Centre for Political and Constitutional Studies

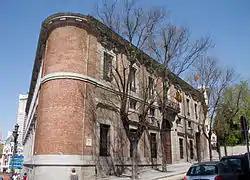
Palacio del Marqués de Grimaldi (also known as the "Palacio de Godoy"); headquarters of the CEPC

The Centre for Political and Constitutional Studies (CEPC), previously known as the Institute for Political Studies, is an autonomous agency associated with the Ministry for the Presidency of Spain.